Transpecos (film)

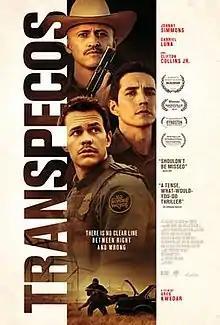
Theatrical release poster

Transpecos is a 2016 American thriller film directed by Greg Kwedar, and written by Kwedar and Clint Bentley. The film stars Johnny Simmons, Gabriel Luna, and Clifton Collins Jr. as border patrol agents who encounter a Mexican drug cartel. The film premiered at South by Southwest on March 13, 2016. The film was released on September 9, 2016, in a limited release and through video on demand by Samuel Goldwyn Films.